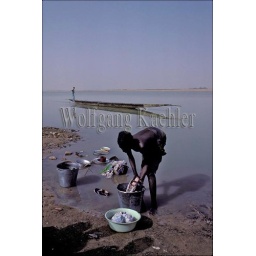
Mali, mopti, bani river, local girl washing dishes and laundry in river